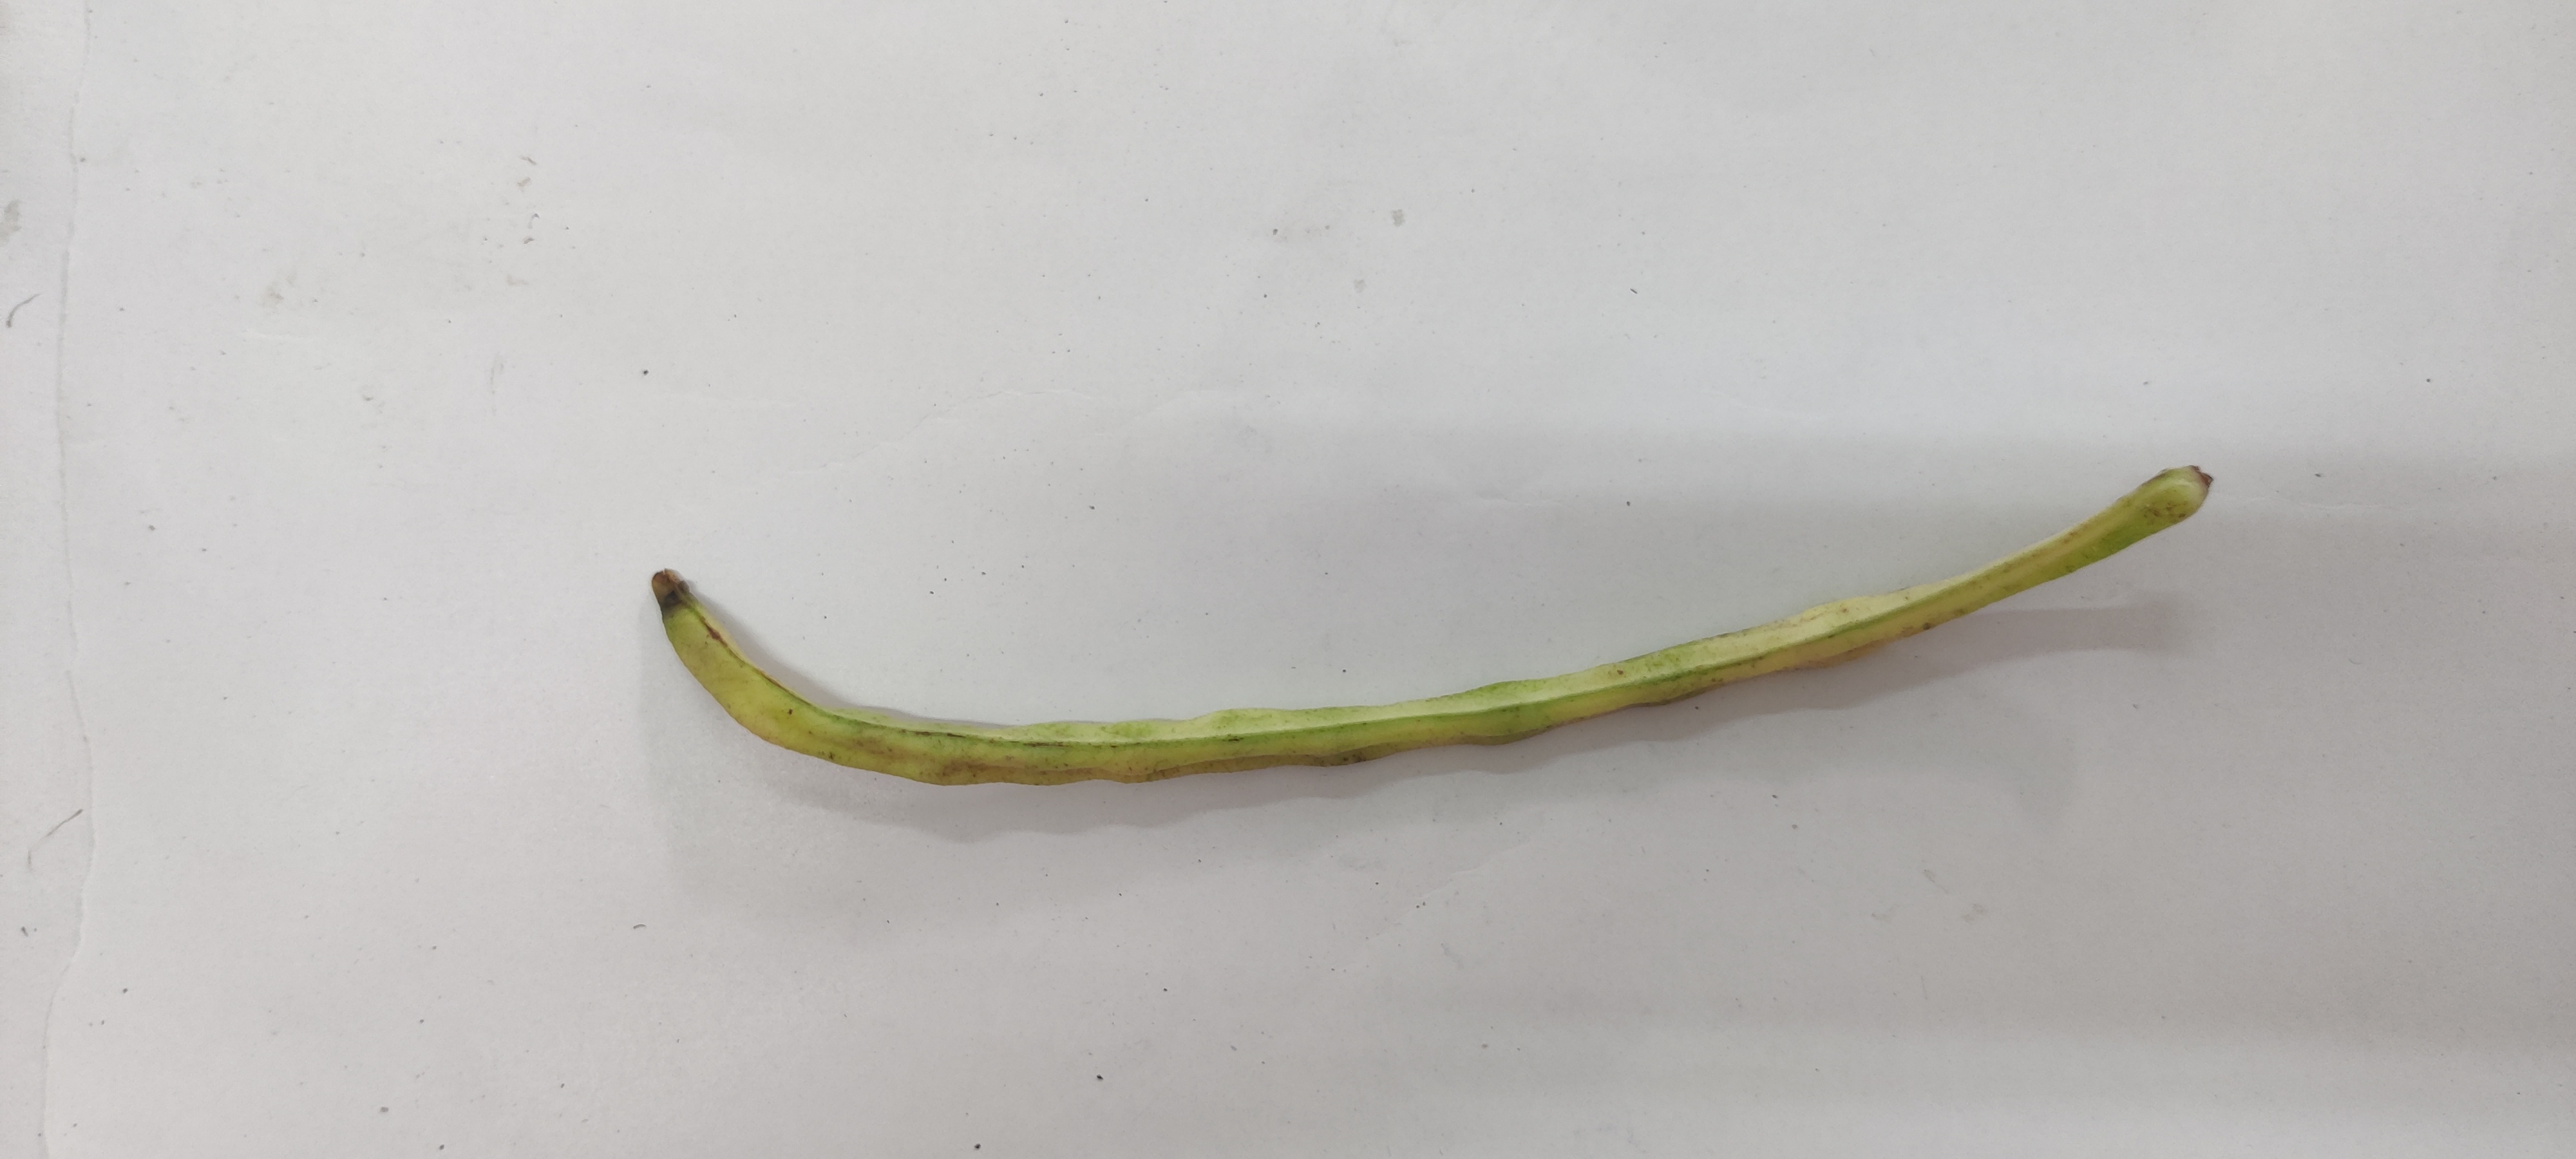
Crop: Cowpea
Condition: Severely Damaged